The Carnelian Throne

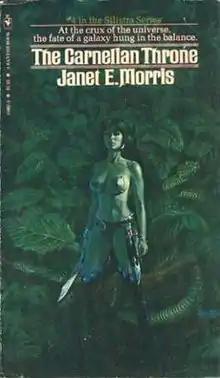

The Carnelian Throne is a science fantasy novel by American writer Janet Morris. Published by Bantam Books in 1979, it is the fourth and final title of the "Silistra" series.